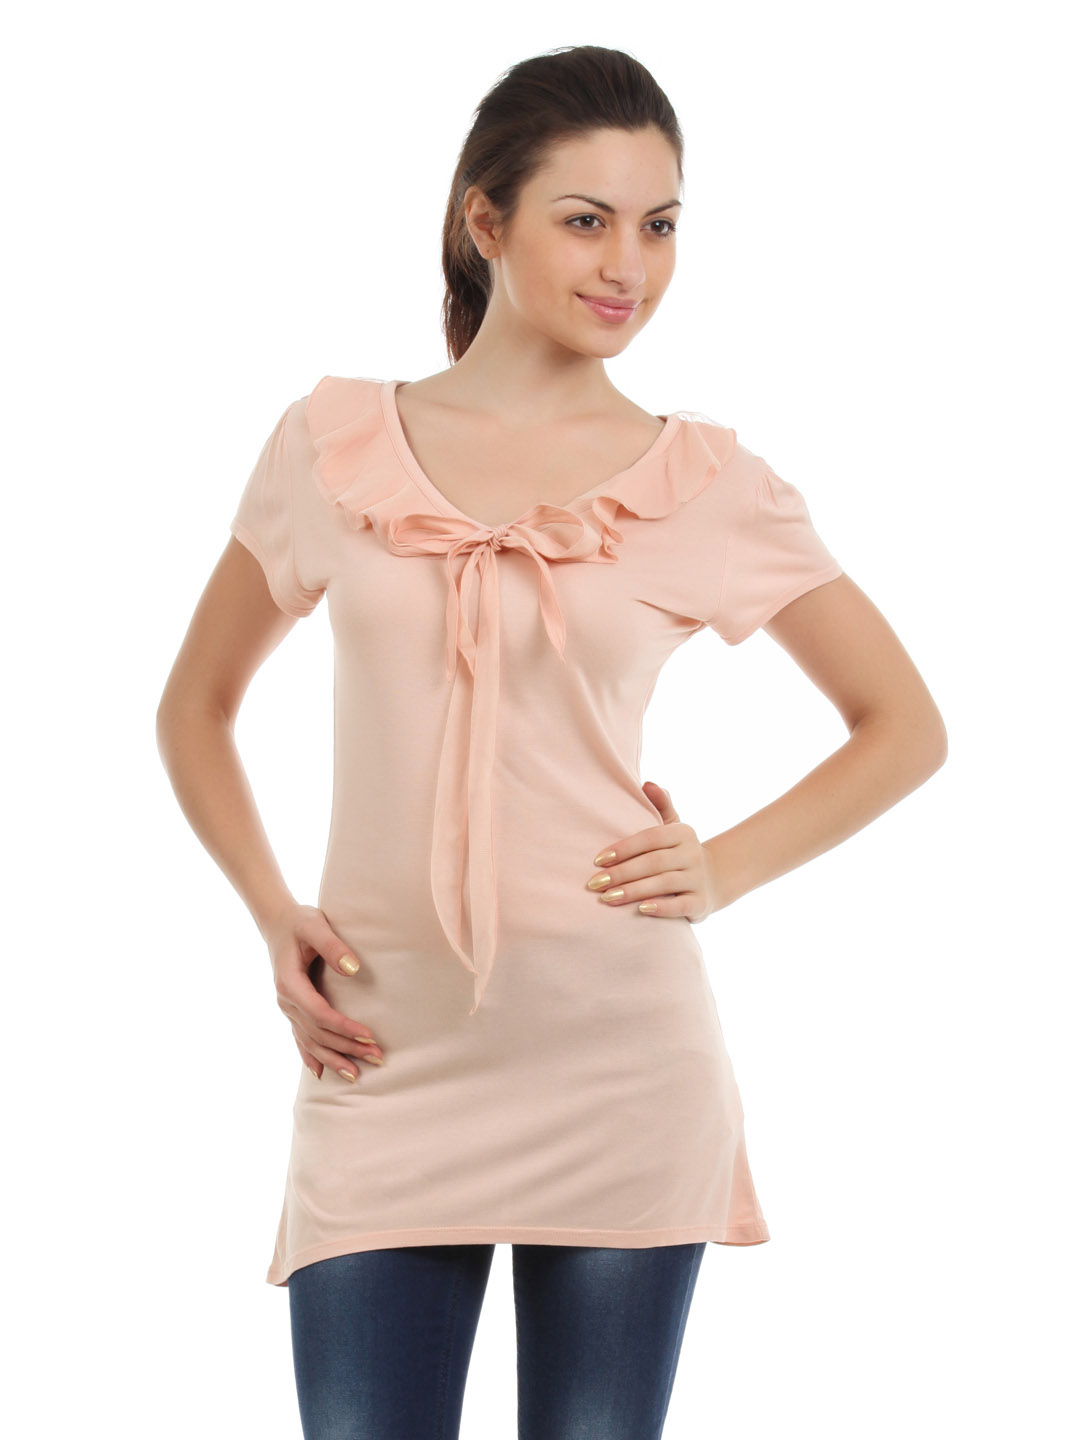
United Colors of Benetton Women Pink Top
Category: Apparel / Topwear / Tops
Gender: Women
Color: Pink
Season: Fall 2012
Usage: Casual